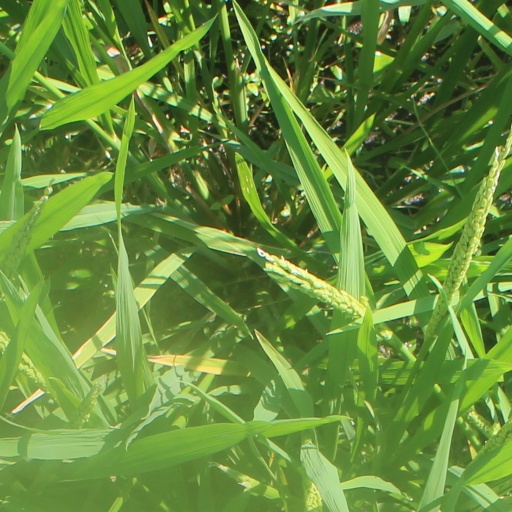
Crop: rice